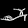
Label: Sandal